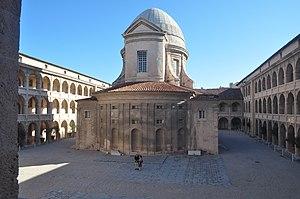
Chapelle et hospice de la Vieille Charité(3)